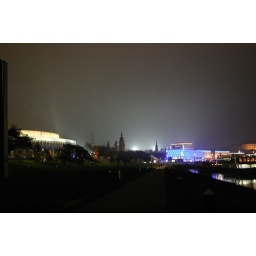
One of my favorite past times in Linz was walking along the river at night.